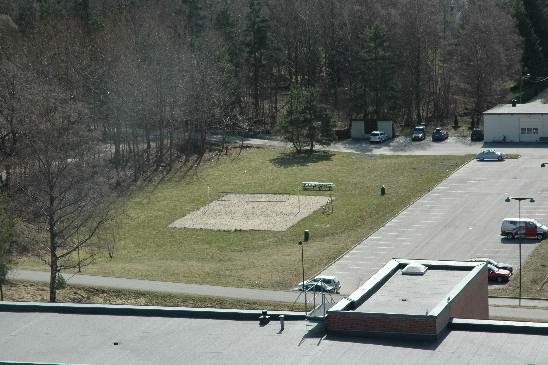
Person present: No